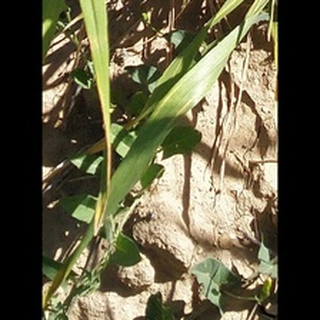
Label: healthy_wheat